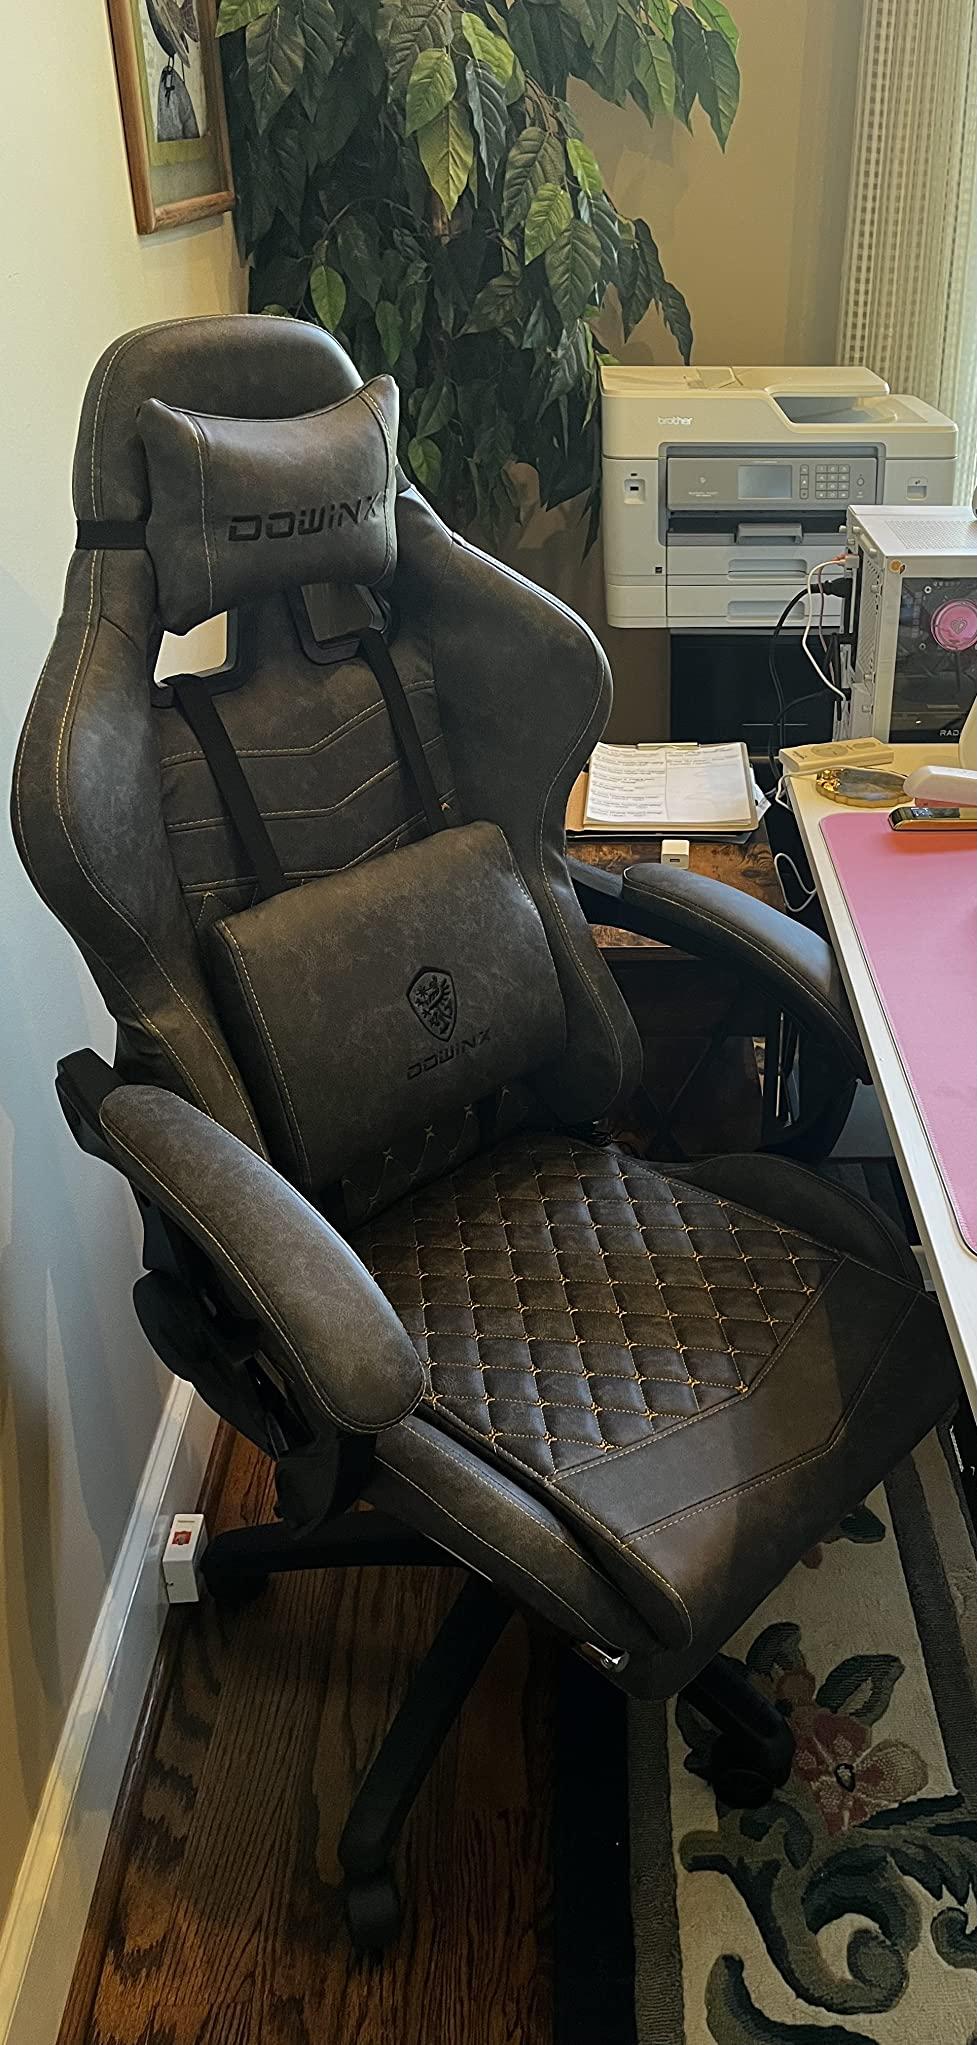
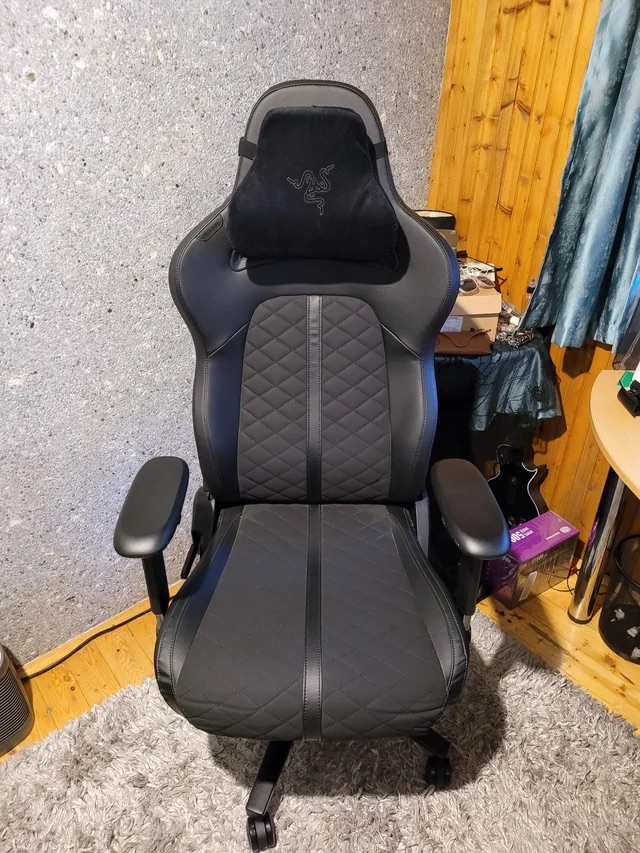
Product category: items_chair
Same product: no